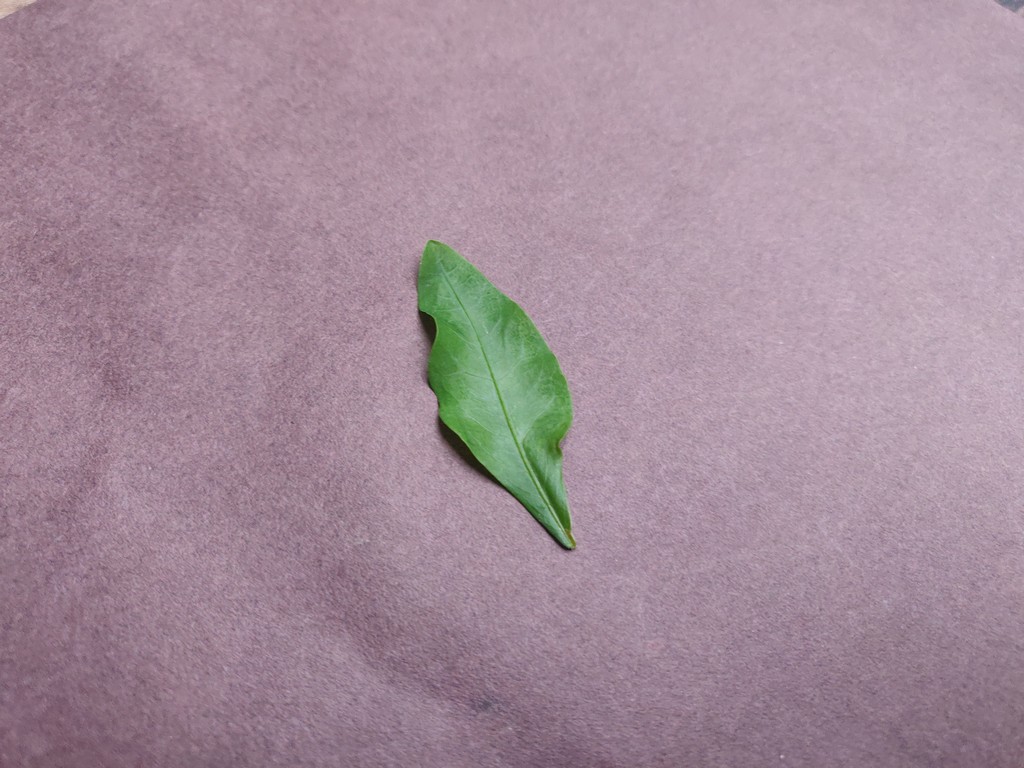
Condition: Healthy
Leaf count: single
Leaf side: front